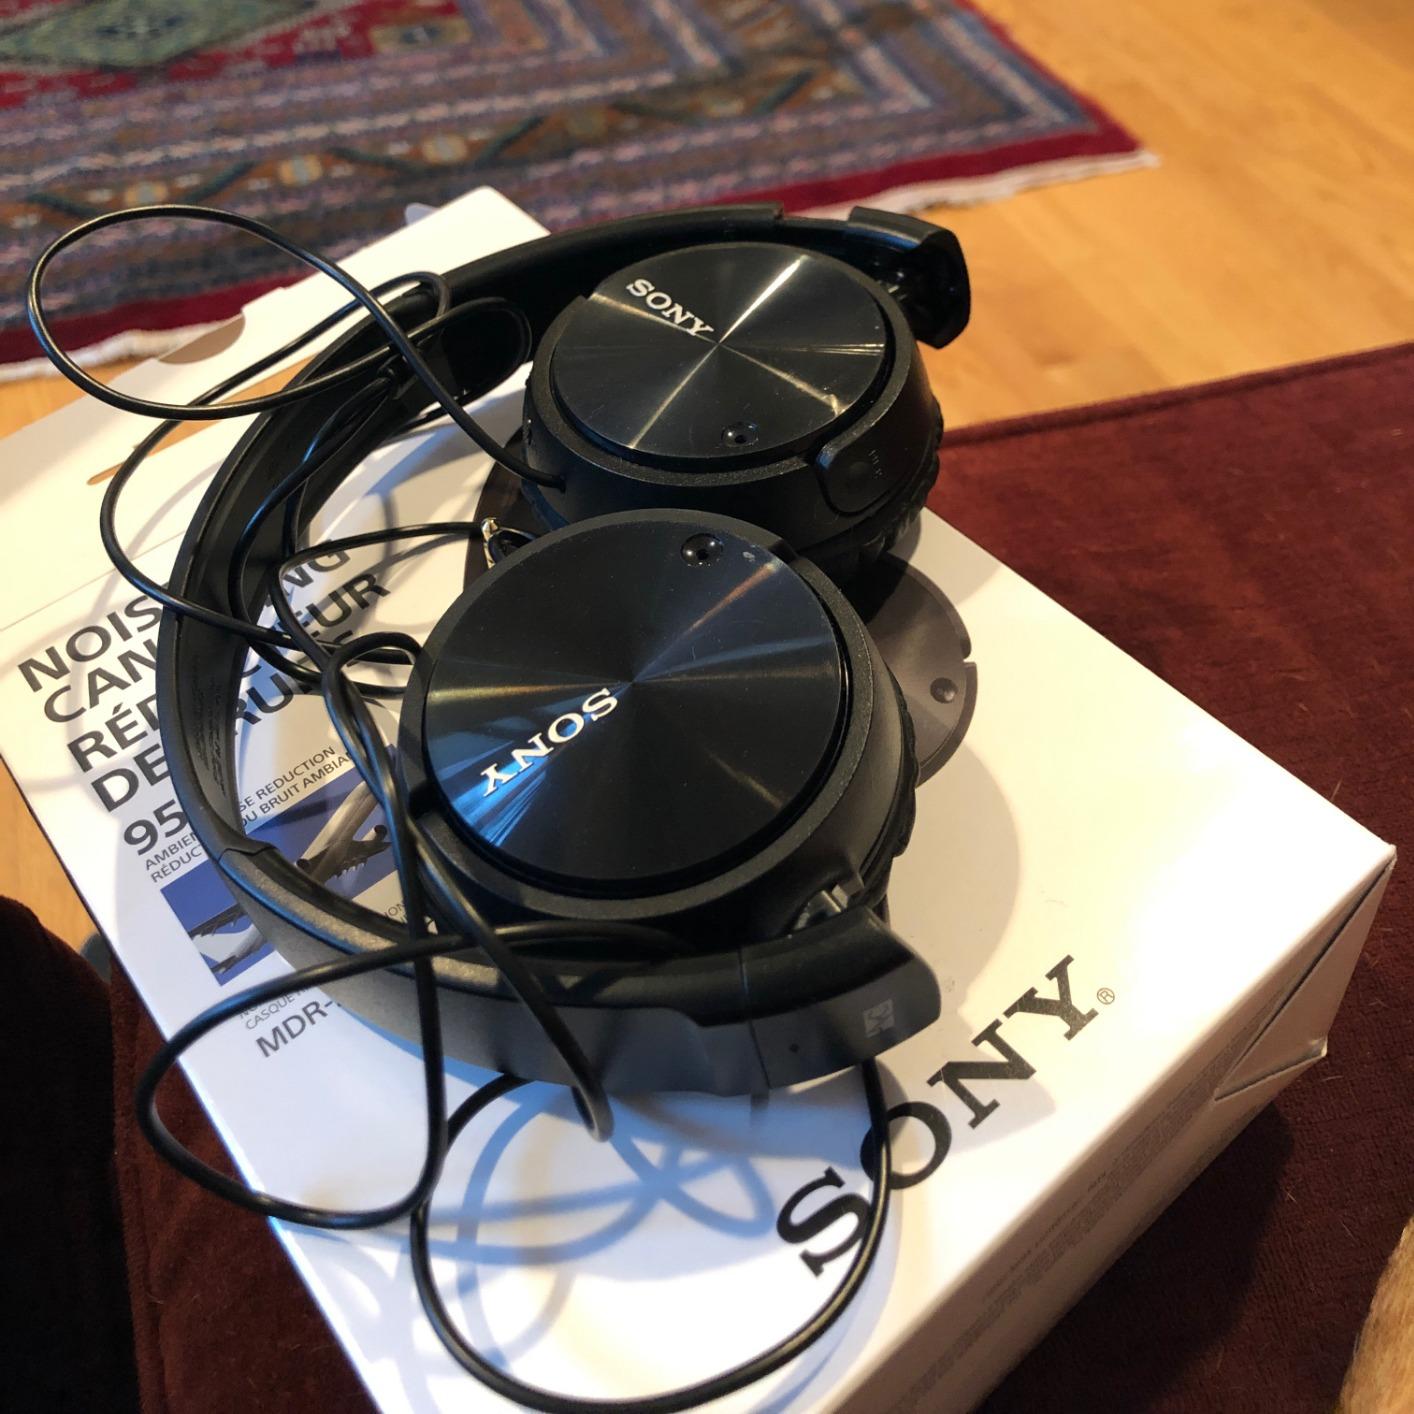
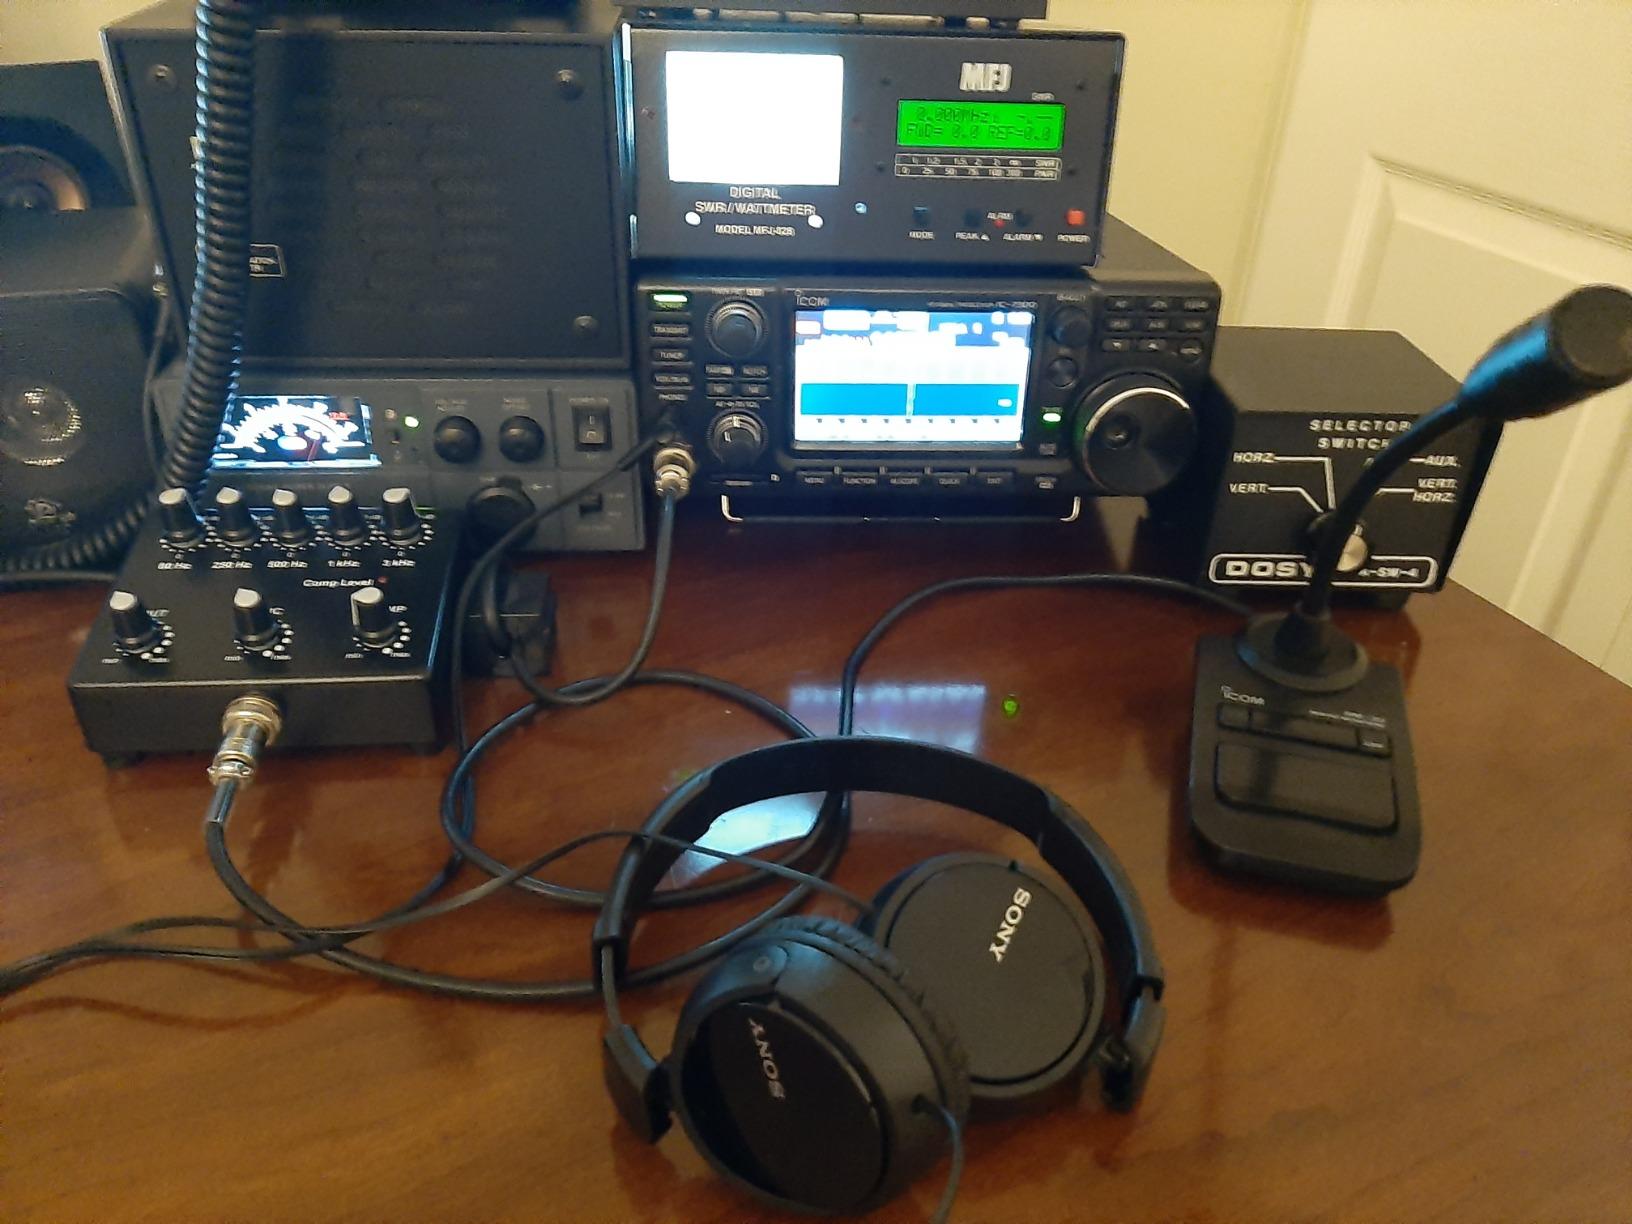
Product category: headphones
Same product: yes